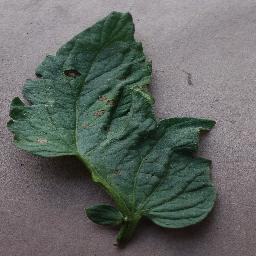
Label: Tomato___Early_blight